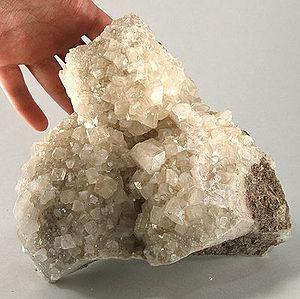
La colémanite ou colemanite est une espèce minérale formée de borate hydraté de calcium, de formule brute Ca₂B₆O₁₁·5H₂O. Elle peut former des cristaux prismatiques jusqu'à 30 cm. Toutefois les cristaux isométriques groupés en éventail dans des agrégats rayonnants peuvent générer des masses laiteuses monocristallines de l'ordre de 20 m.